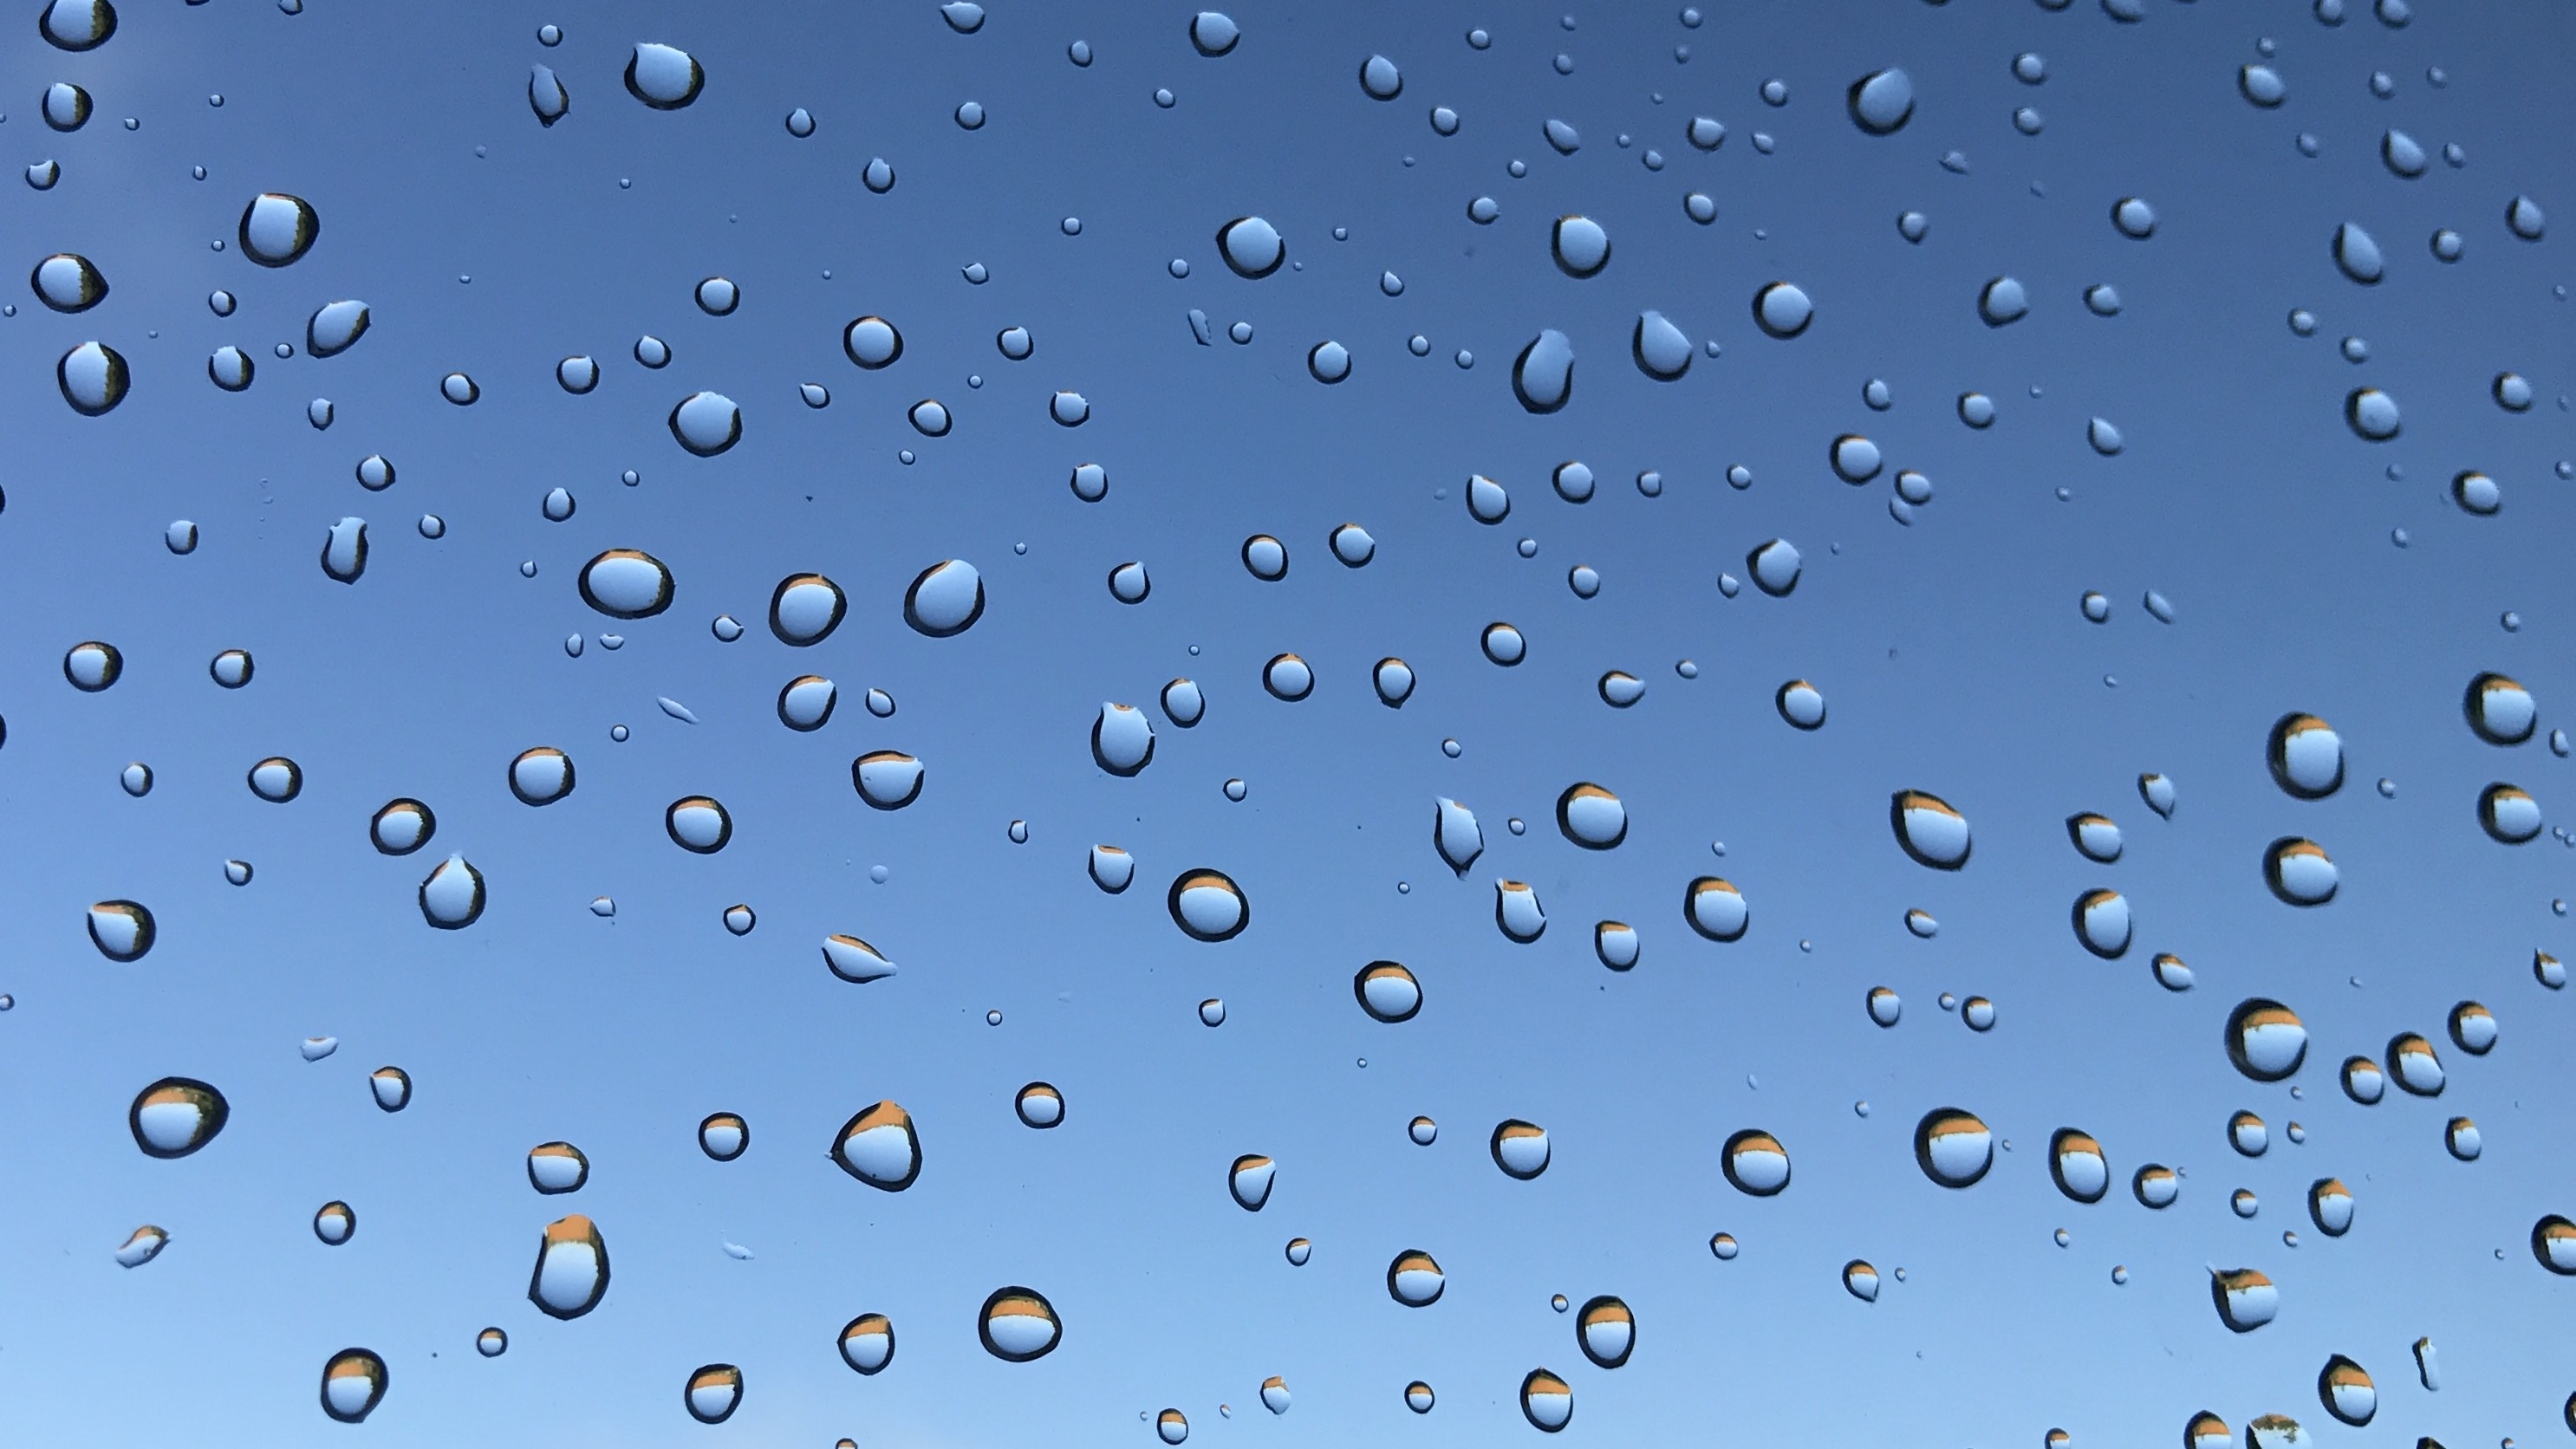
water, nature, droplet, drop, liquid, sky, texture, rain, leaf, window, glass, wet, flock, pattern, line, weather, blue, bubble, circle, surface, transparent, aqua, raindrops, moisture